John de Bothby

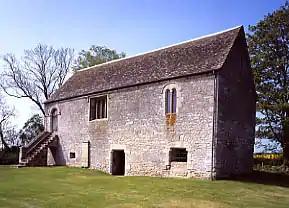
Boothby Pagnall, John's birthplace.

Boothby was born at Boothby Pagnall in Lincolnshire, the second son of Thomas de Bothby and his wife Alicia; his family were Lords of the Manor of Bourne, Lincolnshire. John himself later held the nearby manor of Cammeringham.